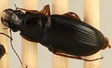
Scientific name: Harpalus paratus
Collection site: North Sterling NEON (STER), plot STER_033